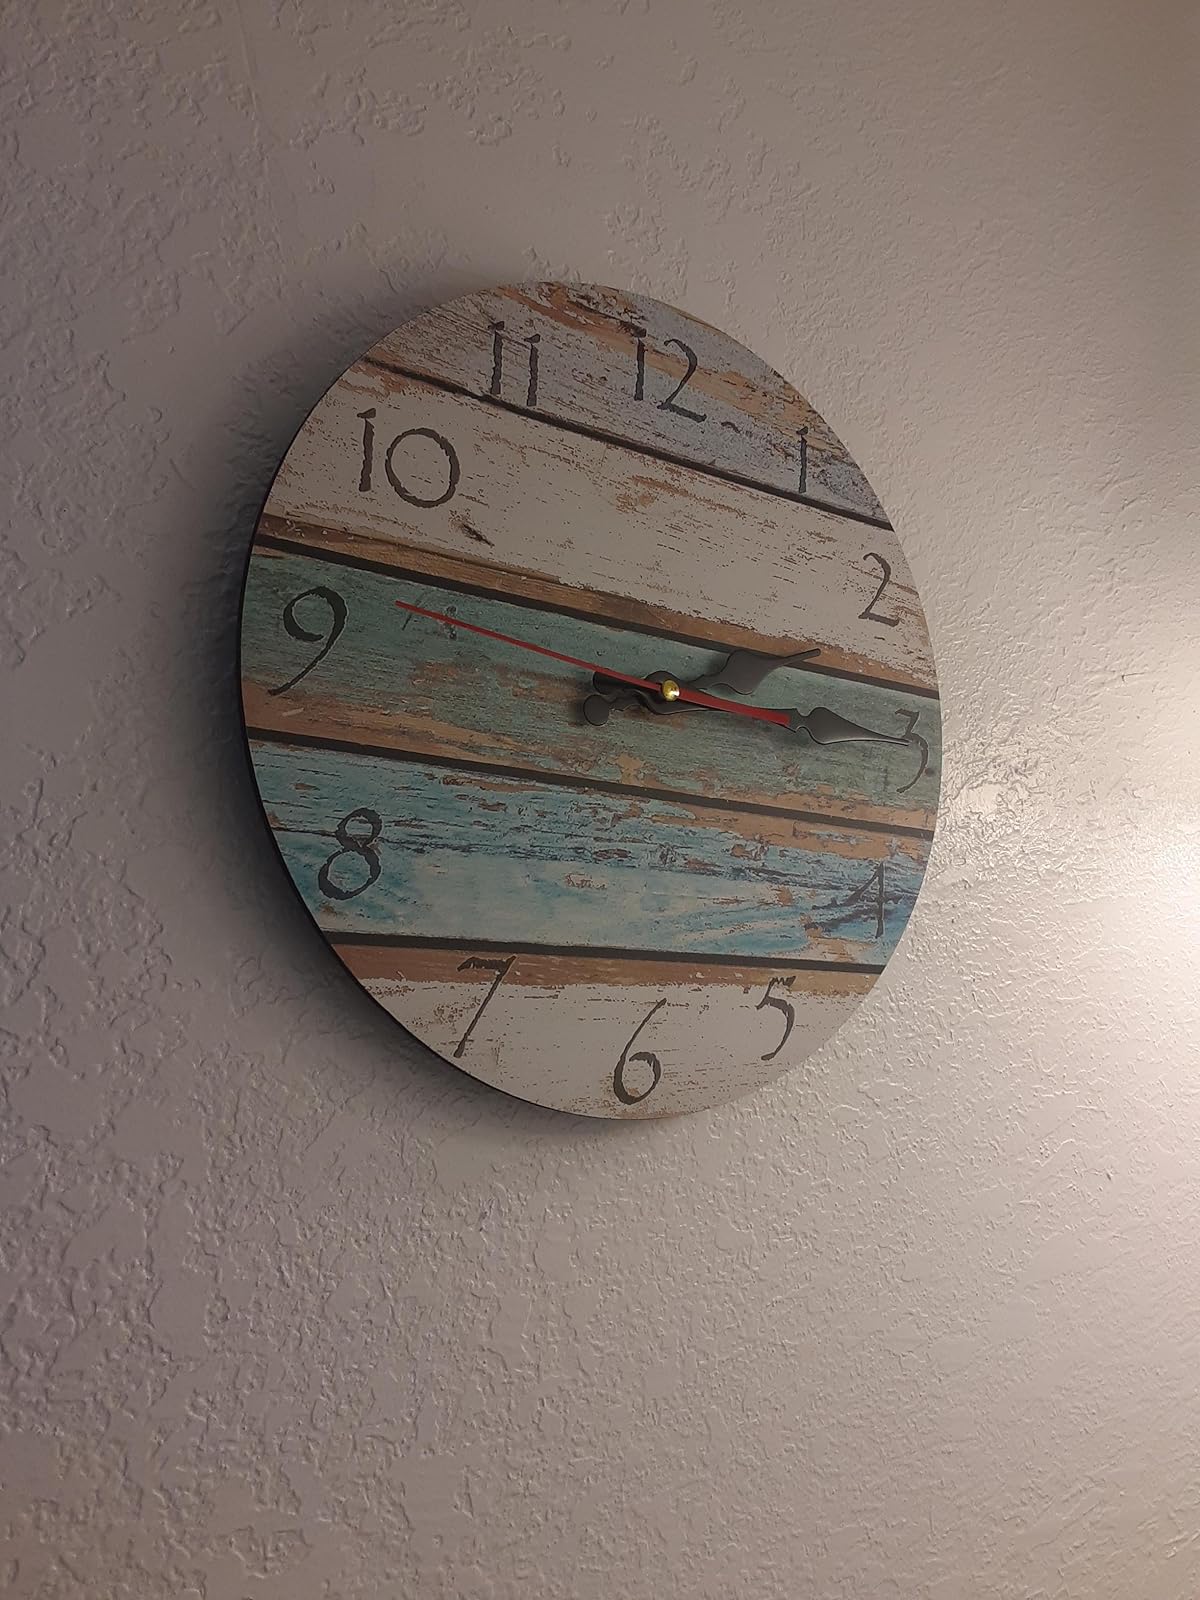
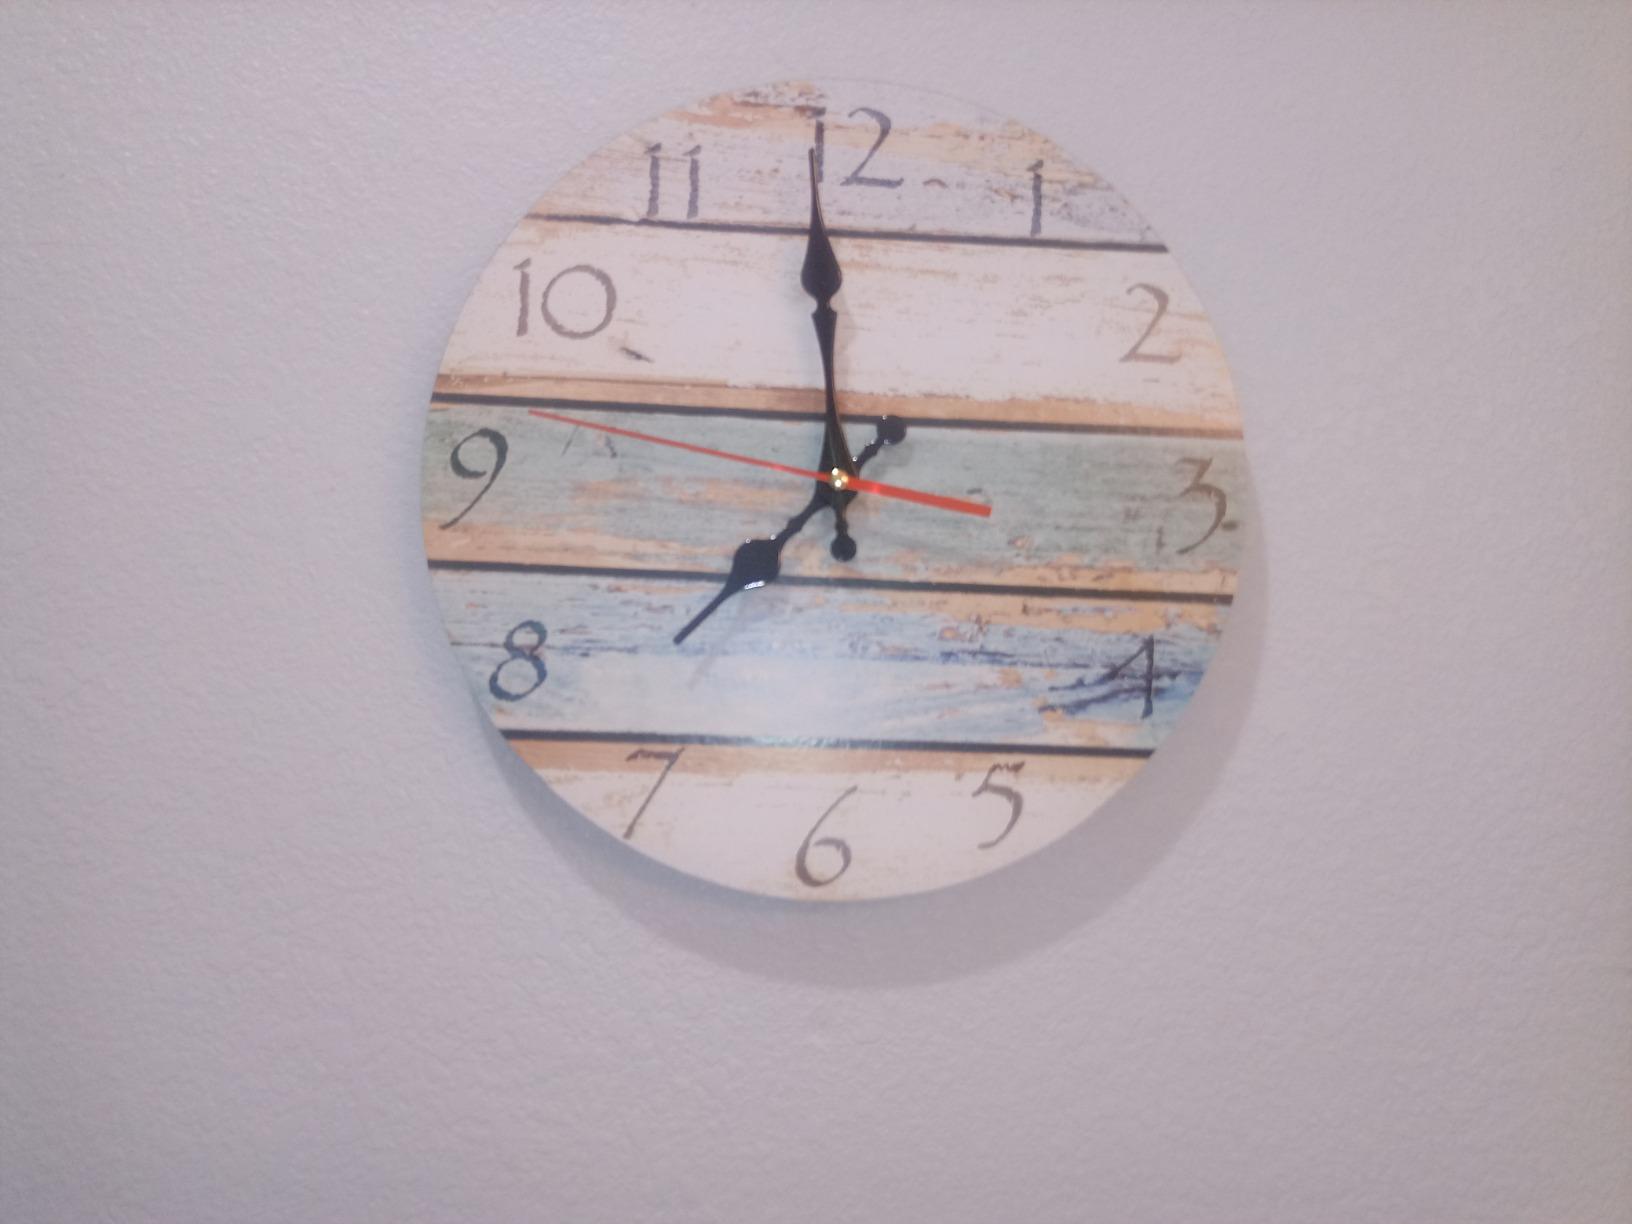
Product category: clock
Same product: yes